Sport in Armenia

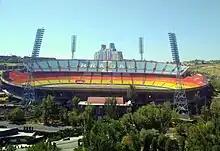
Hrazdan Stadium

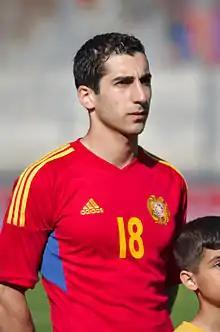
Henrikh Mkhitaryan is currently the most prominent footballer in Armenia.

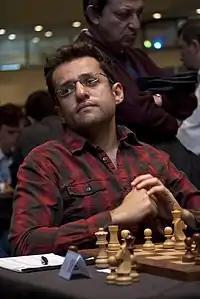
FIDE World Ranked #2 Levon Aronian

Football is the most popular sport in Armenia. Armenia used to play as part of the USSR national football team at the international level. Their most successful team was Yerevan's FC Ararat, which had claimed Soviet championship in the 1973, and had also gone to post home victory against FC Bayern Munich in the 1974–75 European Cup. Armenia played as part of the USSR until 1992, when the Armenia national football team played their first official match, representing solely Armenia, against Moldova. The national team is controlled by the Football Federation of Armenia. The Armenian Premier League is the top flight football competition in Armenia. The league currently consists of ten teams, and relegates to the Armenian First League. Over the years, the league has evolved from a small competition, consisting of only eight teams to two separate divisions. Armenia also has many football venues, such as the Hrazdan Stadium and Vazgen Sargsyan Republican Stadium.